Gustavo Boccoli

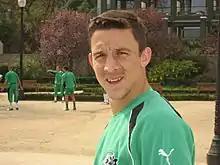
Bocooli playing for Maccabi Haifa in 2007

Gustavo Boccoli (born 16 February 1978) is a retired Brazilian-Israeli footballer. He was a versatile midfielder who played most of his career for Israeli Premier League club Maccabi Haifa.